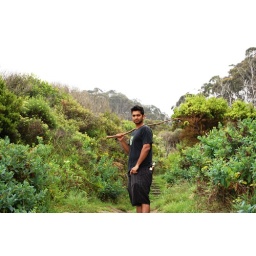
Otkay Park, road was about 100m above the sea level, Trek thru to the beach